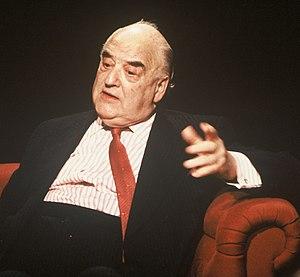
Arthur George Weidenfeld, baron Weidenfeld de Chelsea, né le 13 septembre 1919 à Vienne en Autriche et mort le 20 janvier 2016 à Londres, est un éditeur, philanthrope et chroniqueur de presse britannique.